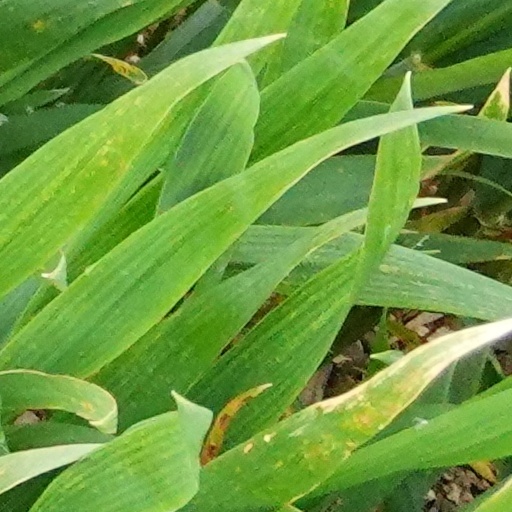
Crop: wheat